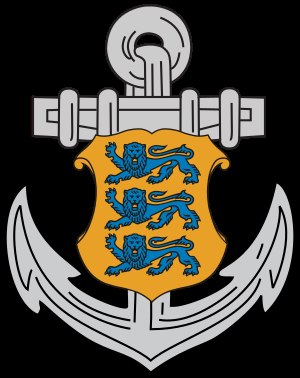
Estlands flåde
Eesti Merevägi's våbenskjold
Eesti Merevägi er navnet på Estlands flådestyrker. Flåden er de estiske væbnede styrkers maritime del.